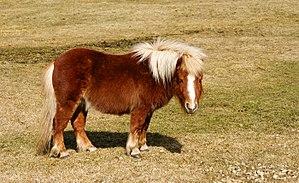
Le Shetland est une race de poney écossaise originaire des îles Shetland, au nord de l'Écosse. C'est l'un des plus petits équidés du monde, particularité qu'il doit à son adaptation au biotope rigoureux de son île originelle. Le Shetland connaît un grand succès dès les années 1850 grâce à sa taille réduite et son corps massif, qui lui permettent de se faufiler dans les étroites galeries minières et de transporter du charbon ou des métaux. Il est exporté partout dans les îles Britanniques. Avec le développement de l'équitation sur poney, il est devenu un animal de loisir et d'instruction pour les enfants, ce qui lui a valu de gagner le monde entier.
Le cheval est un grand mammifère herbivore et ongulé à sabot unique ; c'est l'une des espèces de la famille des Équidés, lesquelles ont évolué, au cours des derniers 45 à 55 millions d'années, à partir d'un petit mammifère possédant plusieurs doigts. À l'état naturel, les chevaux vivent en troupeaux, généralement sous la conduite d'un unique étalon reproducteur. Ils entretiennent des rapports sociaux et comptent sur leur vitesse pour échapper à leurs prédateurs. Dotés d'un bon sens de l'équilibre, d'un fort instinct de fuite et de grandes aptitudes de visualisation spatiale, ils possèdent un trait inhabituel dans le règne animal, étant capables d'entrer en sommeil léger tout en restant debout. Les femelles, nommées juments, mettent bas après onze mois de gestation un petit appelé poulain, capable de se lever et de courir peu de temps après sa naissance.